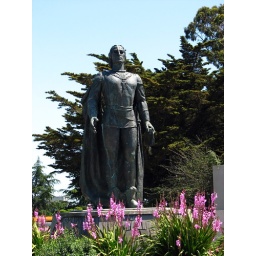
who sailed the ocean blue in 1492